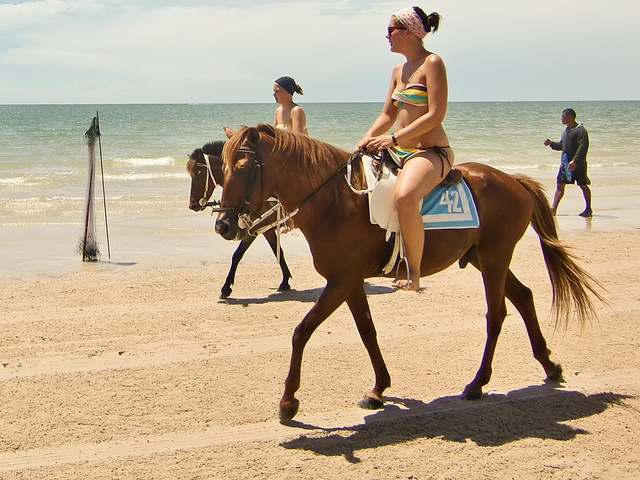
Two woman in a bathing suits riding horses on a beach.
Two women in bathing suits saunter down the beach on their horses.
A woman in a bathing suit riding a horse down a beach.
A pair of young women in bikinis ride horses on a beach.
a woman in a bikini rides on a horse